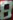
Number: 8